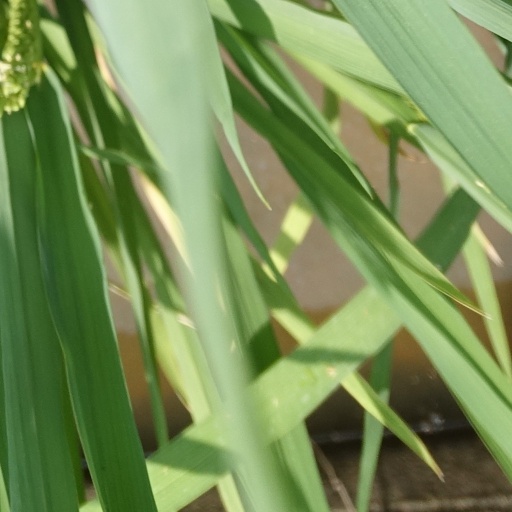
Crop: rice